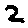
Label: 2